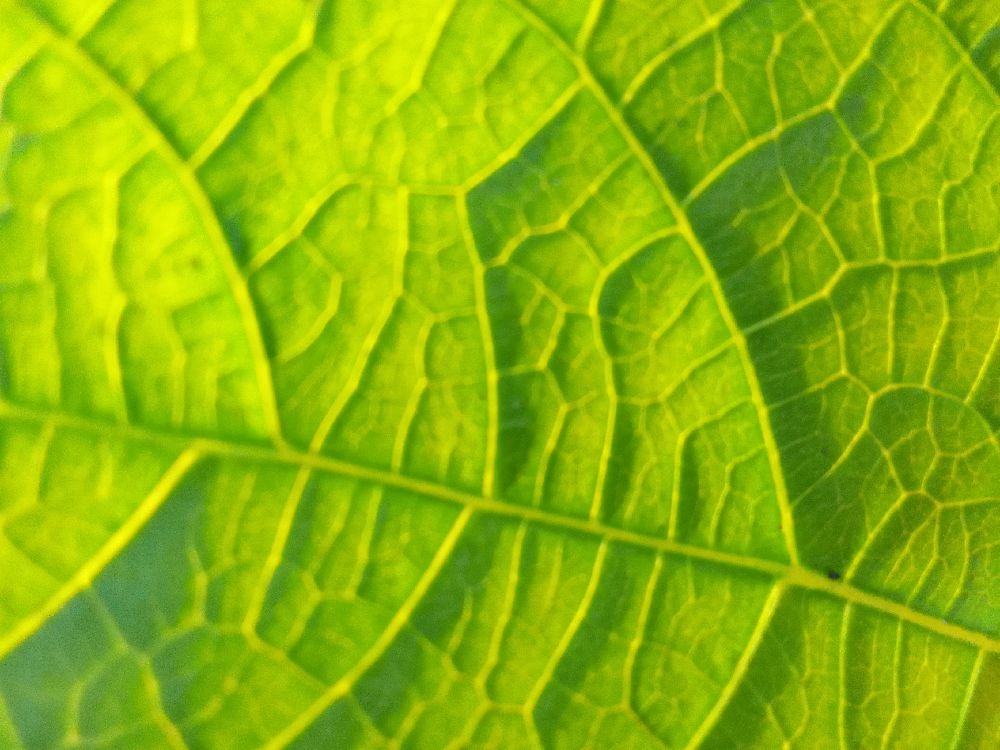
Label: healthy